1956 World Series

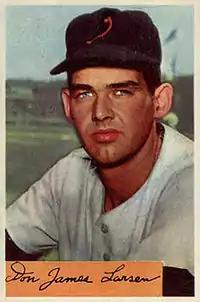
Don Larsen

Hank Bauer's two-run homer in the seventh off Don Drysdale, pitching in relief, put the game away for the Yankees, who got a complete-game six-hitter from Tom Sturdivant. Mantle hit a home run off Ed Roebuck in the previous inning.